2015–16 NBL season

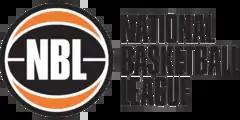

The 2015–16 NBL season was the 38th season of competition since its establishment in 1979. A total of eight teams contested the league. The regular season was played between 7 October 2015 and 14 February 2016, followed by a post-season featuring the top four in late February and March 2016.